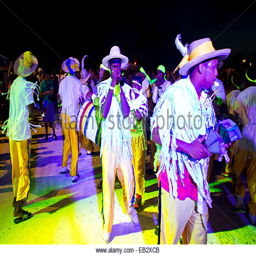
a parade of costumed people playing music called holiday